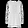
Label: Dress